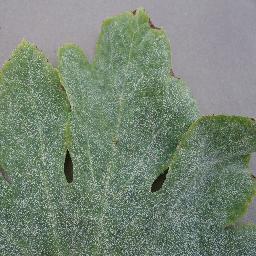
Label: Squash___Powdery_mildew